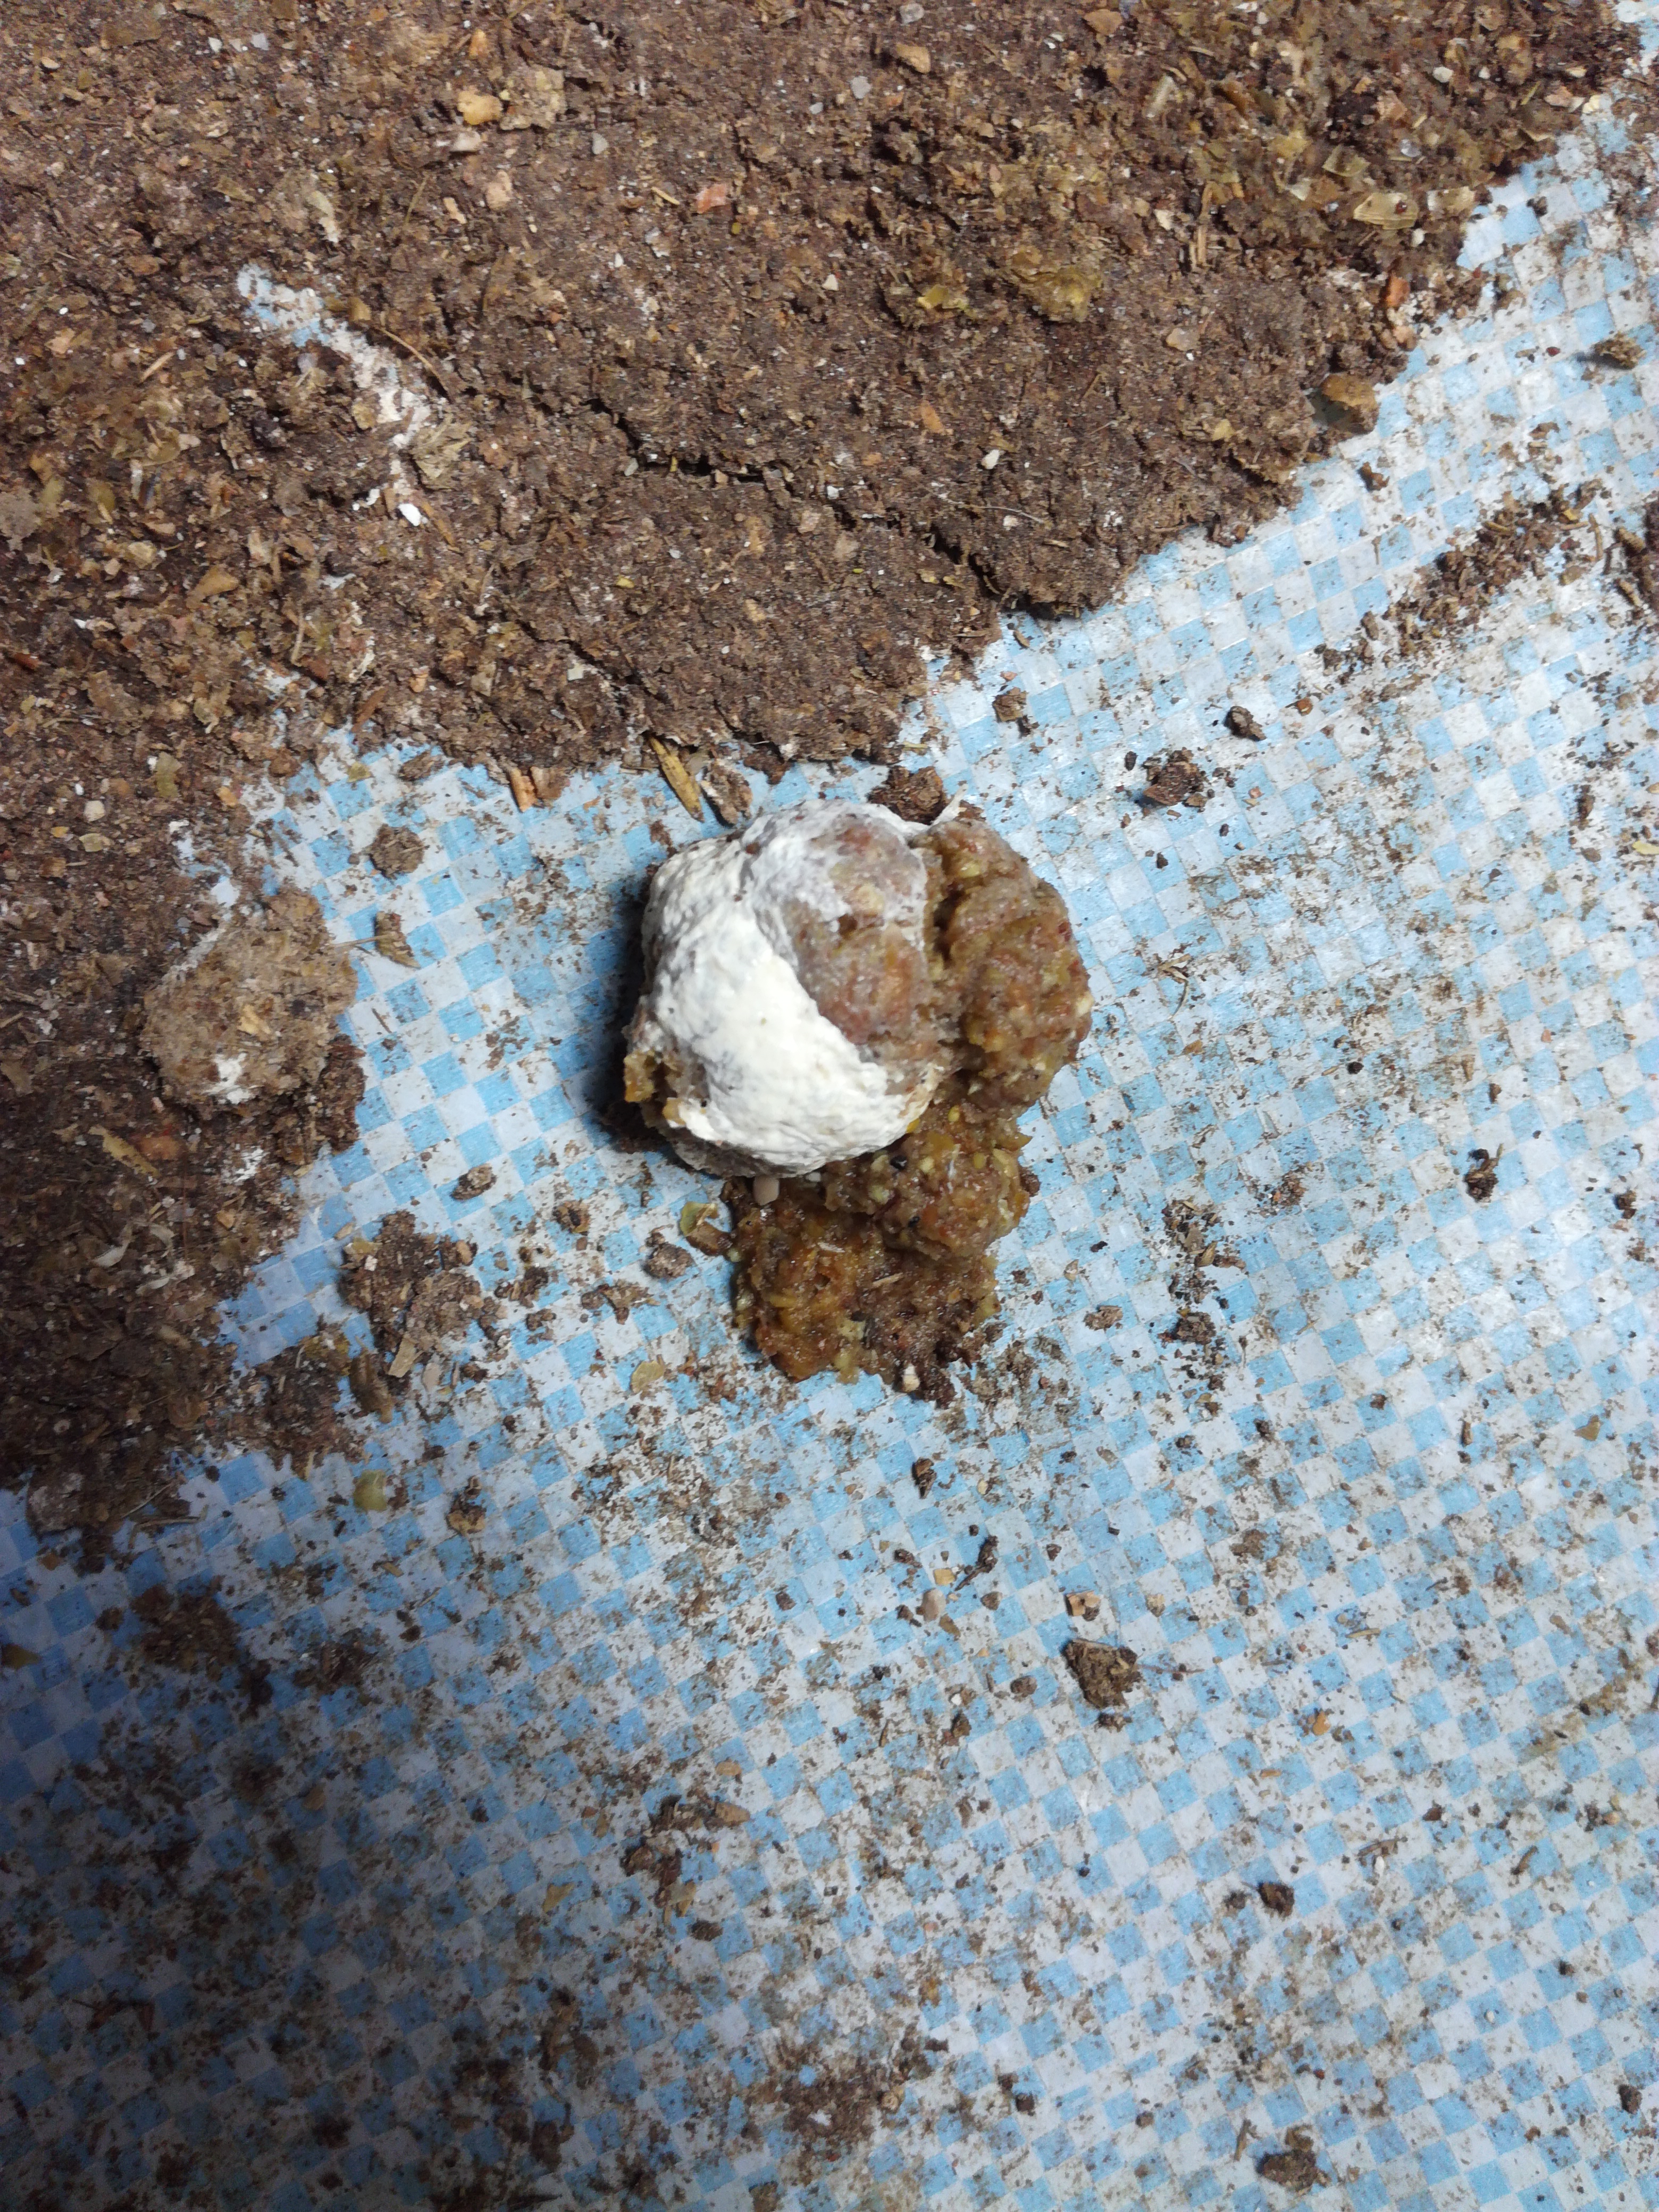
PCR-confirmed diagnosis: Salmonella